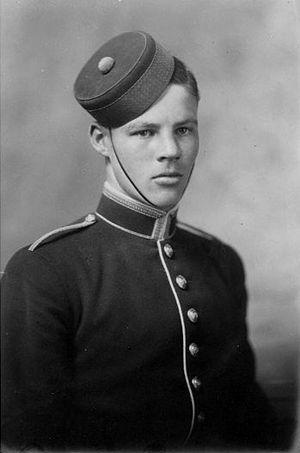
Charles Cecil Ingersoll Merritt est un militaire et homme politique canadien. Il a servi au sein de l'Armée canadienne de 1929 à 1945 et a donc servi au cours de la Seconde Guerre mondiale. Il est notamment récipiendaire de la croix de Victoria, la plus haute récompense des forces du Commonwealth, et de l'Efficiency Decoration, remise par le Royaume-Uni. Il a commandé The South Saskatchewan Regiment. À la suite de sa carrière militaire, il a été le député fédéral pour la circonscription de Vancouver—Burrard en Colombie-Britannique de 1945 à 1949 sous la bannière du Parti progressiste-conservateur.